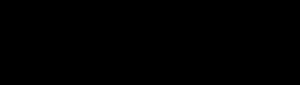
Le pas de vis correspond à la distance relative parcourue en translation par une vis par rapport à son écrou lors d'un tour complet. Par exemple, une vis avec un pas de 1,25 avancera de 1,25 mm lors de la rotation d'un tour pour un pas métrique.
Le pas de vis trapézoïdal est utilisé pour la transmission d'efforts importants et précis. On distingue deux sortes de filets trapézoïdaux :
Une tige filetée est en mécanique le composant mâle d'un système vis/écrou destiné à l'assemblage de pièces ou à la transformation de mouvement. Son complément, pièce femelle est l'écrou. L'ensemble du système vis/écrou constitue un boulon.